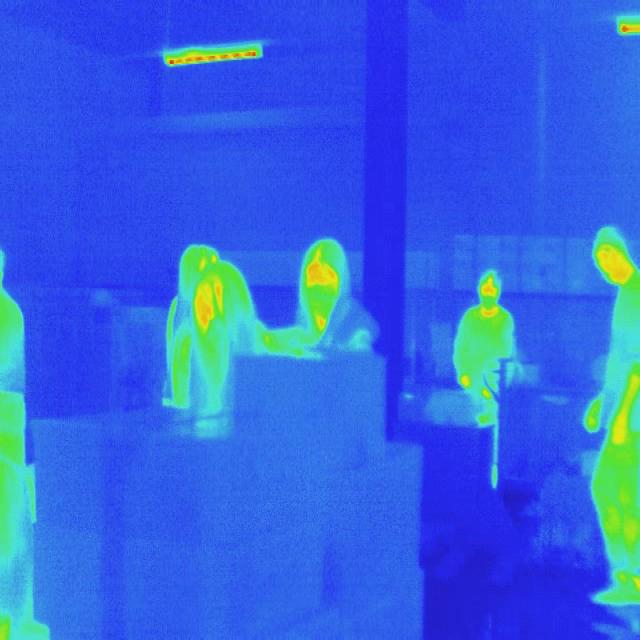
Detected objects:
label: person
label: person
label: person